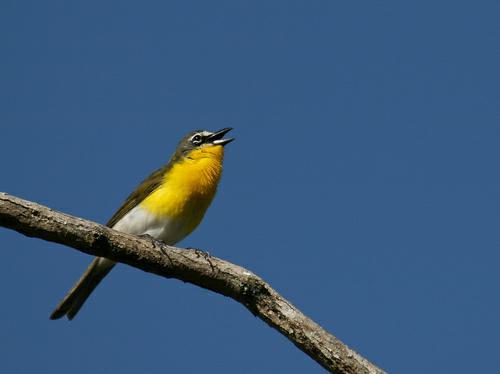
A photo of a yellow breasted chat